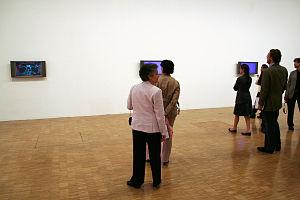
Claude Closky, né le 22 mai 1963 à Paris, est un artiste plasticien français.
Le prix Marcel-Duchamp, placé sous l’égide du pionnier de l’art contemporain Marcel Duchamp, est né en 2000 à l'initiative de collectionneurs d'art contemporain de l'Association pour la diffusion internationale de l'art français. Son ambition est de confirmer la notoriété d'un artiste français ou résidant en France, novateur et représentatif de sa génération, et travaillant dans le domaine des arts plastiques et visuels.